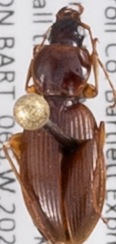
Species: Synuchus impunctatus
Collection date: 2021-07-14
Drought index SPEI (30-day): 0.47
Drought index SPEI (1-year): -1.13
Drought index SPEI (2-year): -0.8